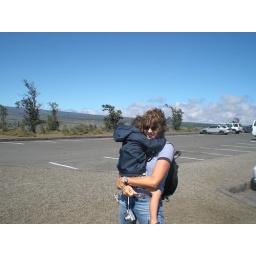
just a girl and a boy in a parking lot.